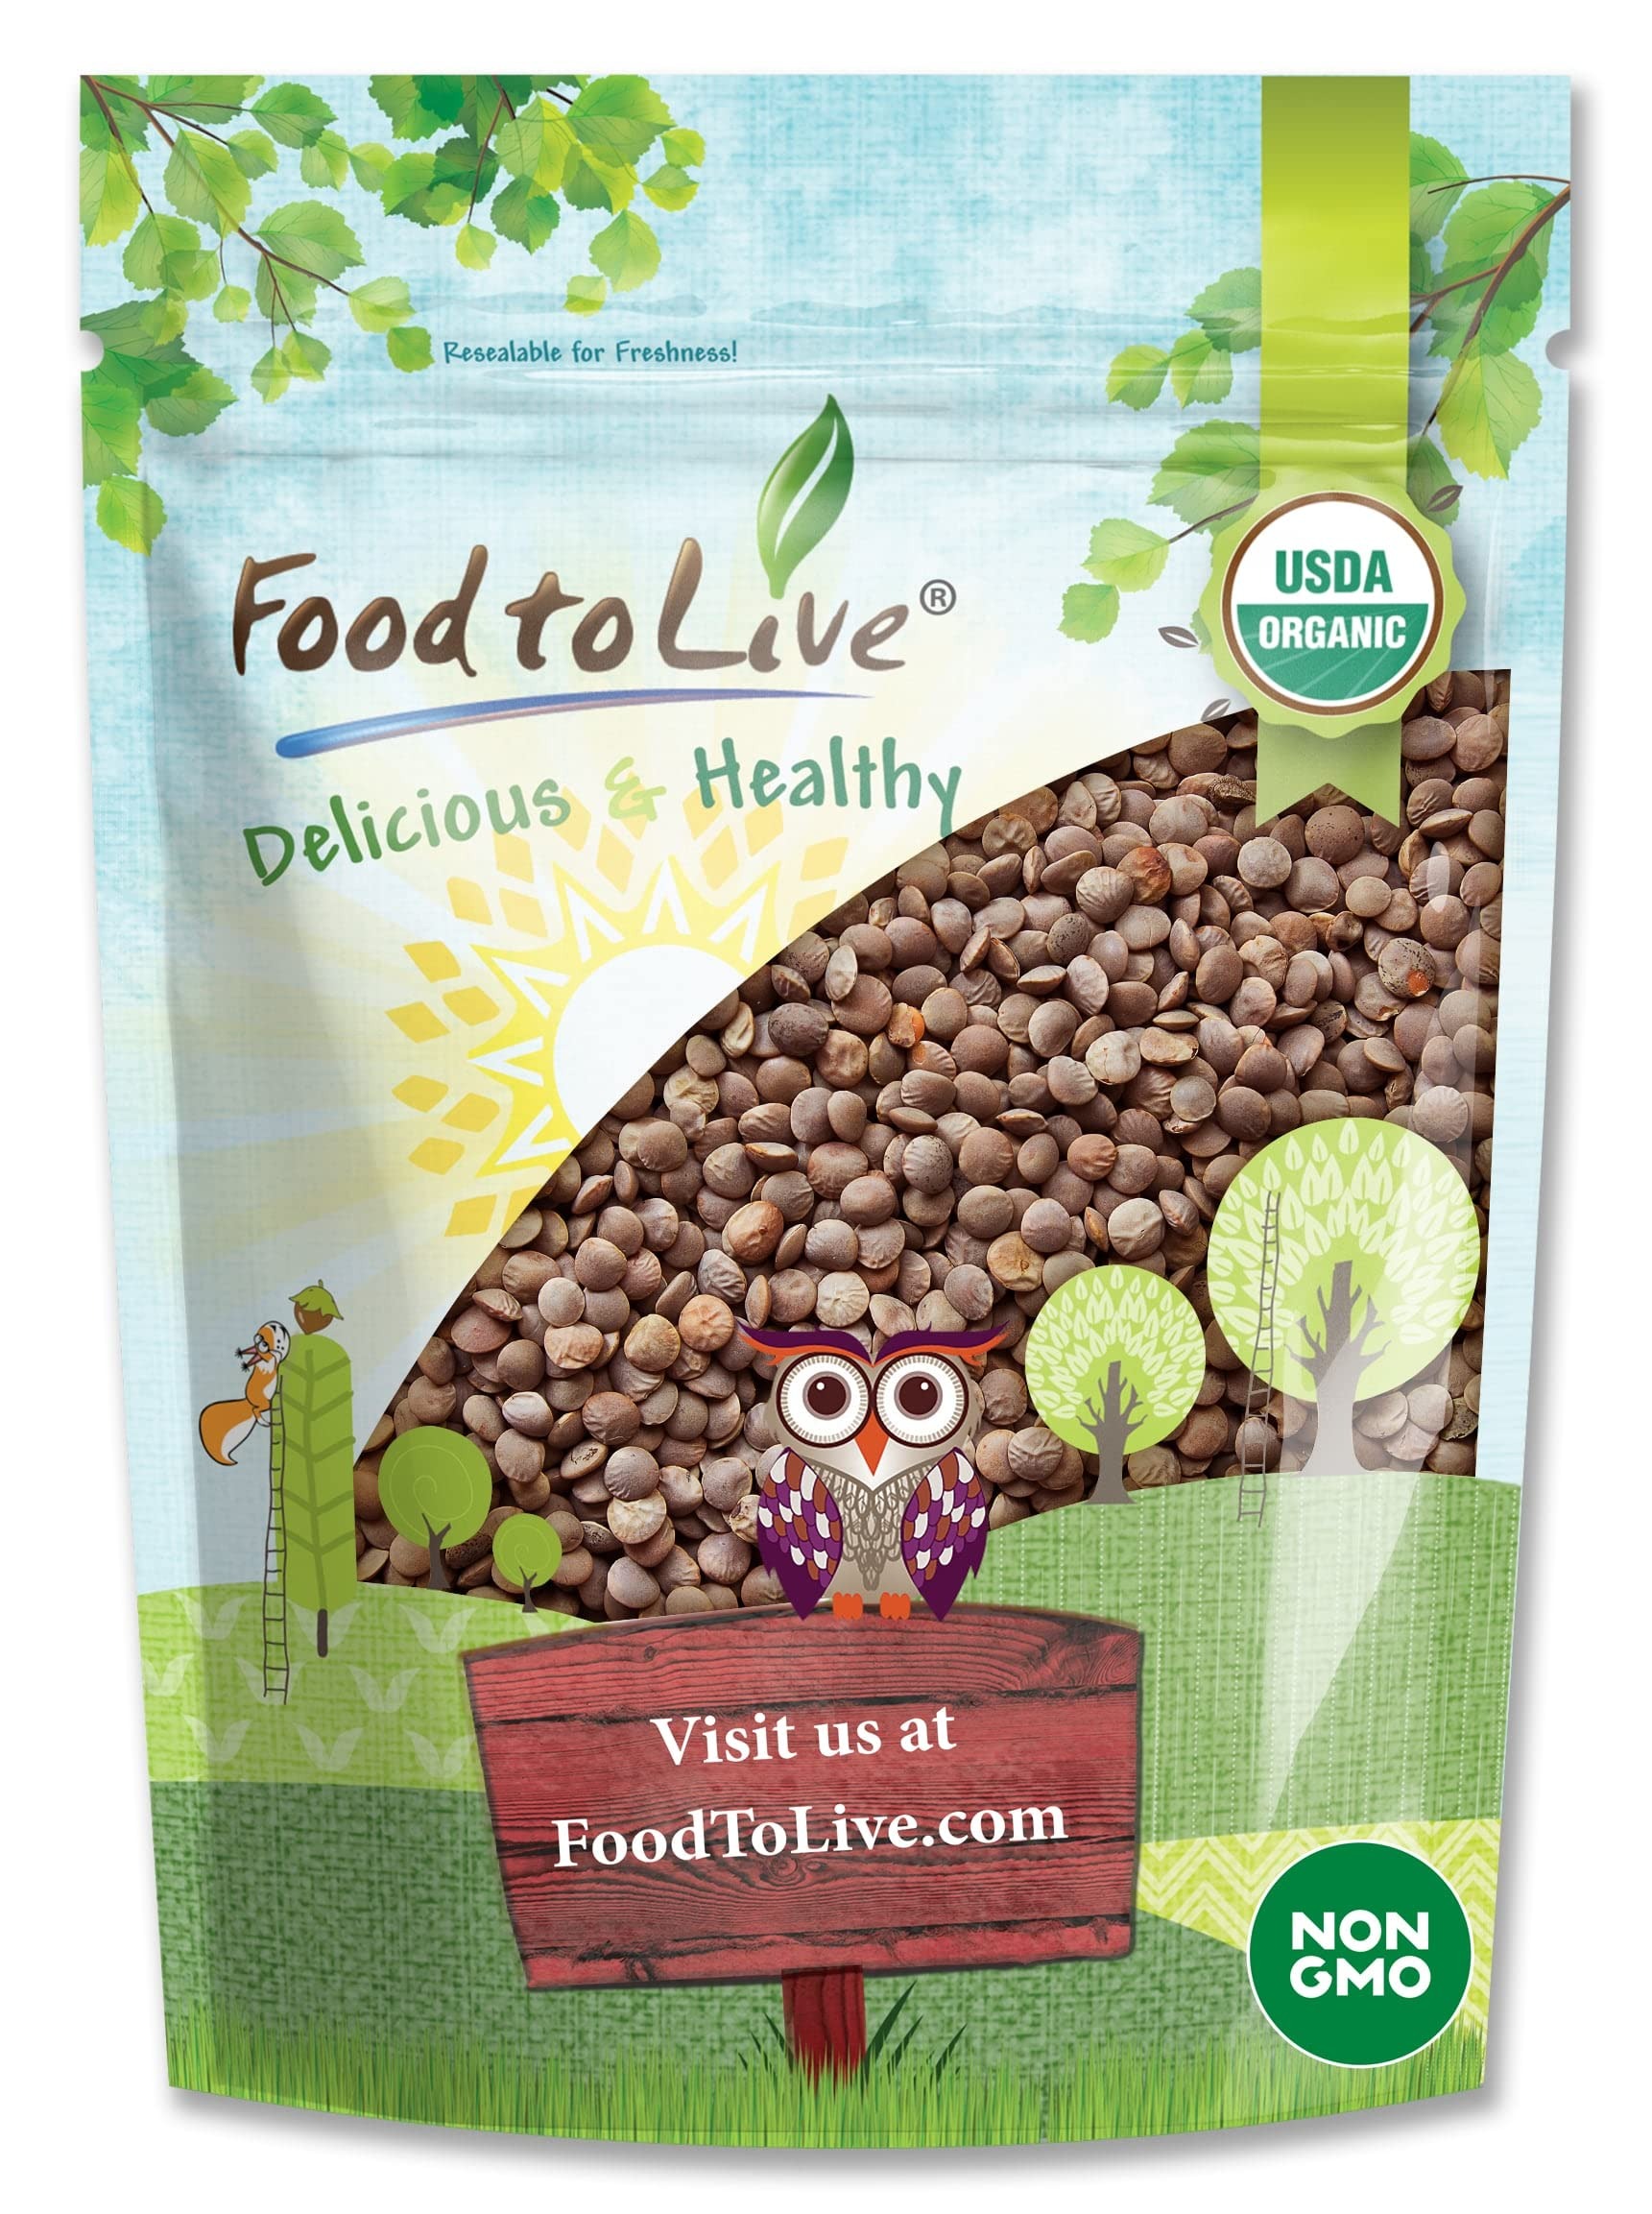
Item Name: Food to Live Organic Whole Red Lentils, 1 Pound Non-GMO, Dry Raw Lentils, Sproutable, Vegan, Kosher, Bulk. Easy to Cook. Source of Folate, Fiber, and Protein. For Lentil Soup, Stews, Curry
Bullet Point 1: FIBER AND PROTEIN FROM LEGUMES: Organic Red Lentils are similar to all legumes in their high protein and fiber values.
Bullet Point 2: VITAMINS AND MINERALS FOR PLANT-BASED DIETS: Adding organic whole red lentils to your meals allows you to enrich them with essential minerals as well as several B vitamins.
Bullet Point 3: PERFECT FOR STEWS: Use red lentils as a thickener for stews and bean soups to add the texture and color.
Bullet Point 4: HEARTY BUT AFFORDABLE: Red lentils are more affordable than other types, and are as high in nutritional value.
Bullet Point 5: COOK WITH SPICES: due to the naturally mild flavor, red lentils absorb the flavors of spices very well.
Value: 16.0
Unit: Ounce

Price: 10.395